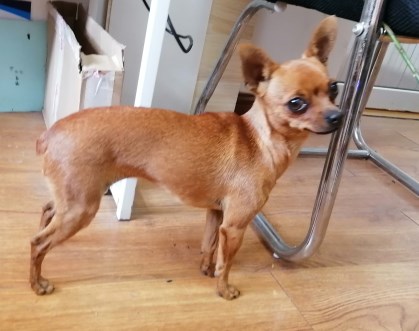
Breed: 561-n000127-miniature_pinscher